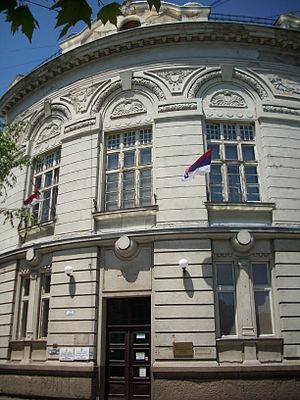
L'ensemble de bâtiments : tribunal, assemblée municipale et poste à Petrovac na Mlavi se trouve à Petrovac na Mlavi, dans le district de Braničevo, en Serbie. Il est inscrit sur la liste des monuments culturels protégés de la République de Serbie.
Cet article recense les monuments culturels du district de Braničevo en Serbie.
Les monuments culturels protégés constituent une catégorie de monuments de Serbie inscrits sur une liste de monuments bénéficiant de la protection de l'État. Il s'agit d'une troisième catégorie de monuments protégés classés, par leur importance, après les monuments culturels d'importance exceptionnelle et les monuments culturels de grande importance.